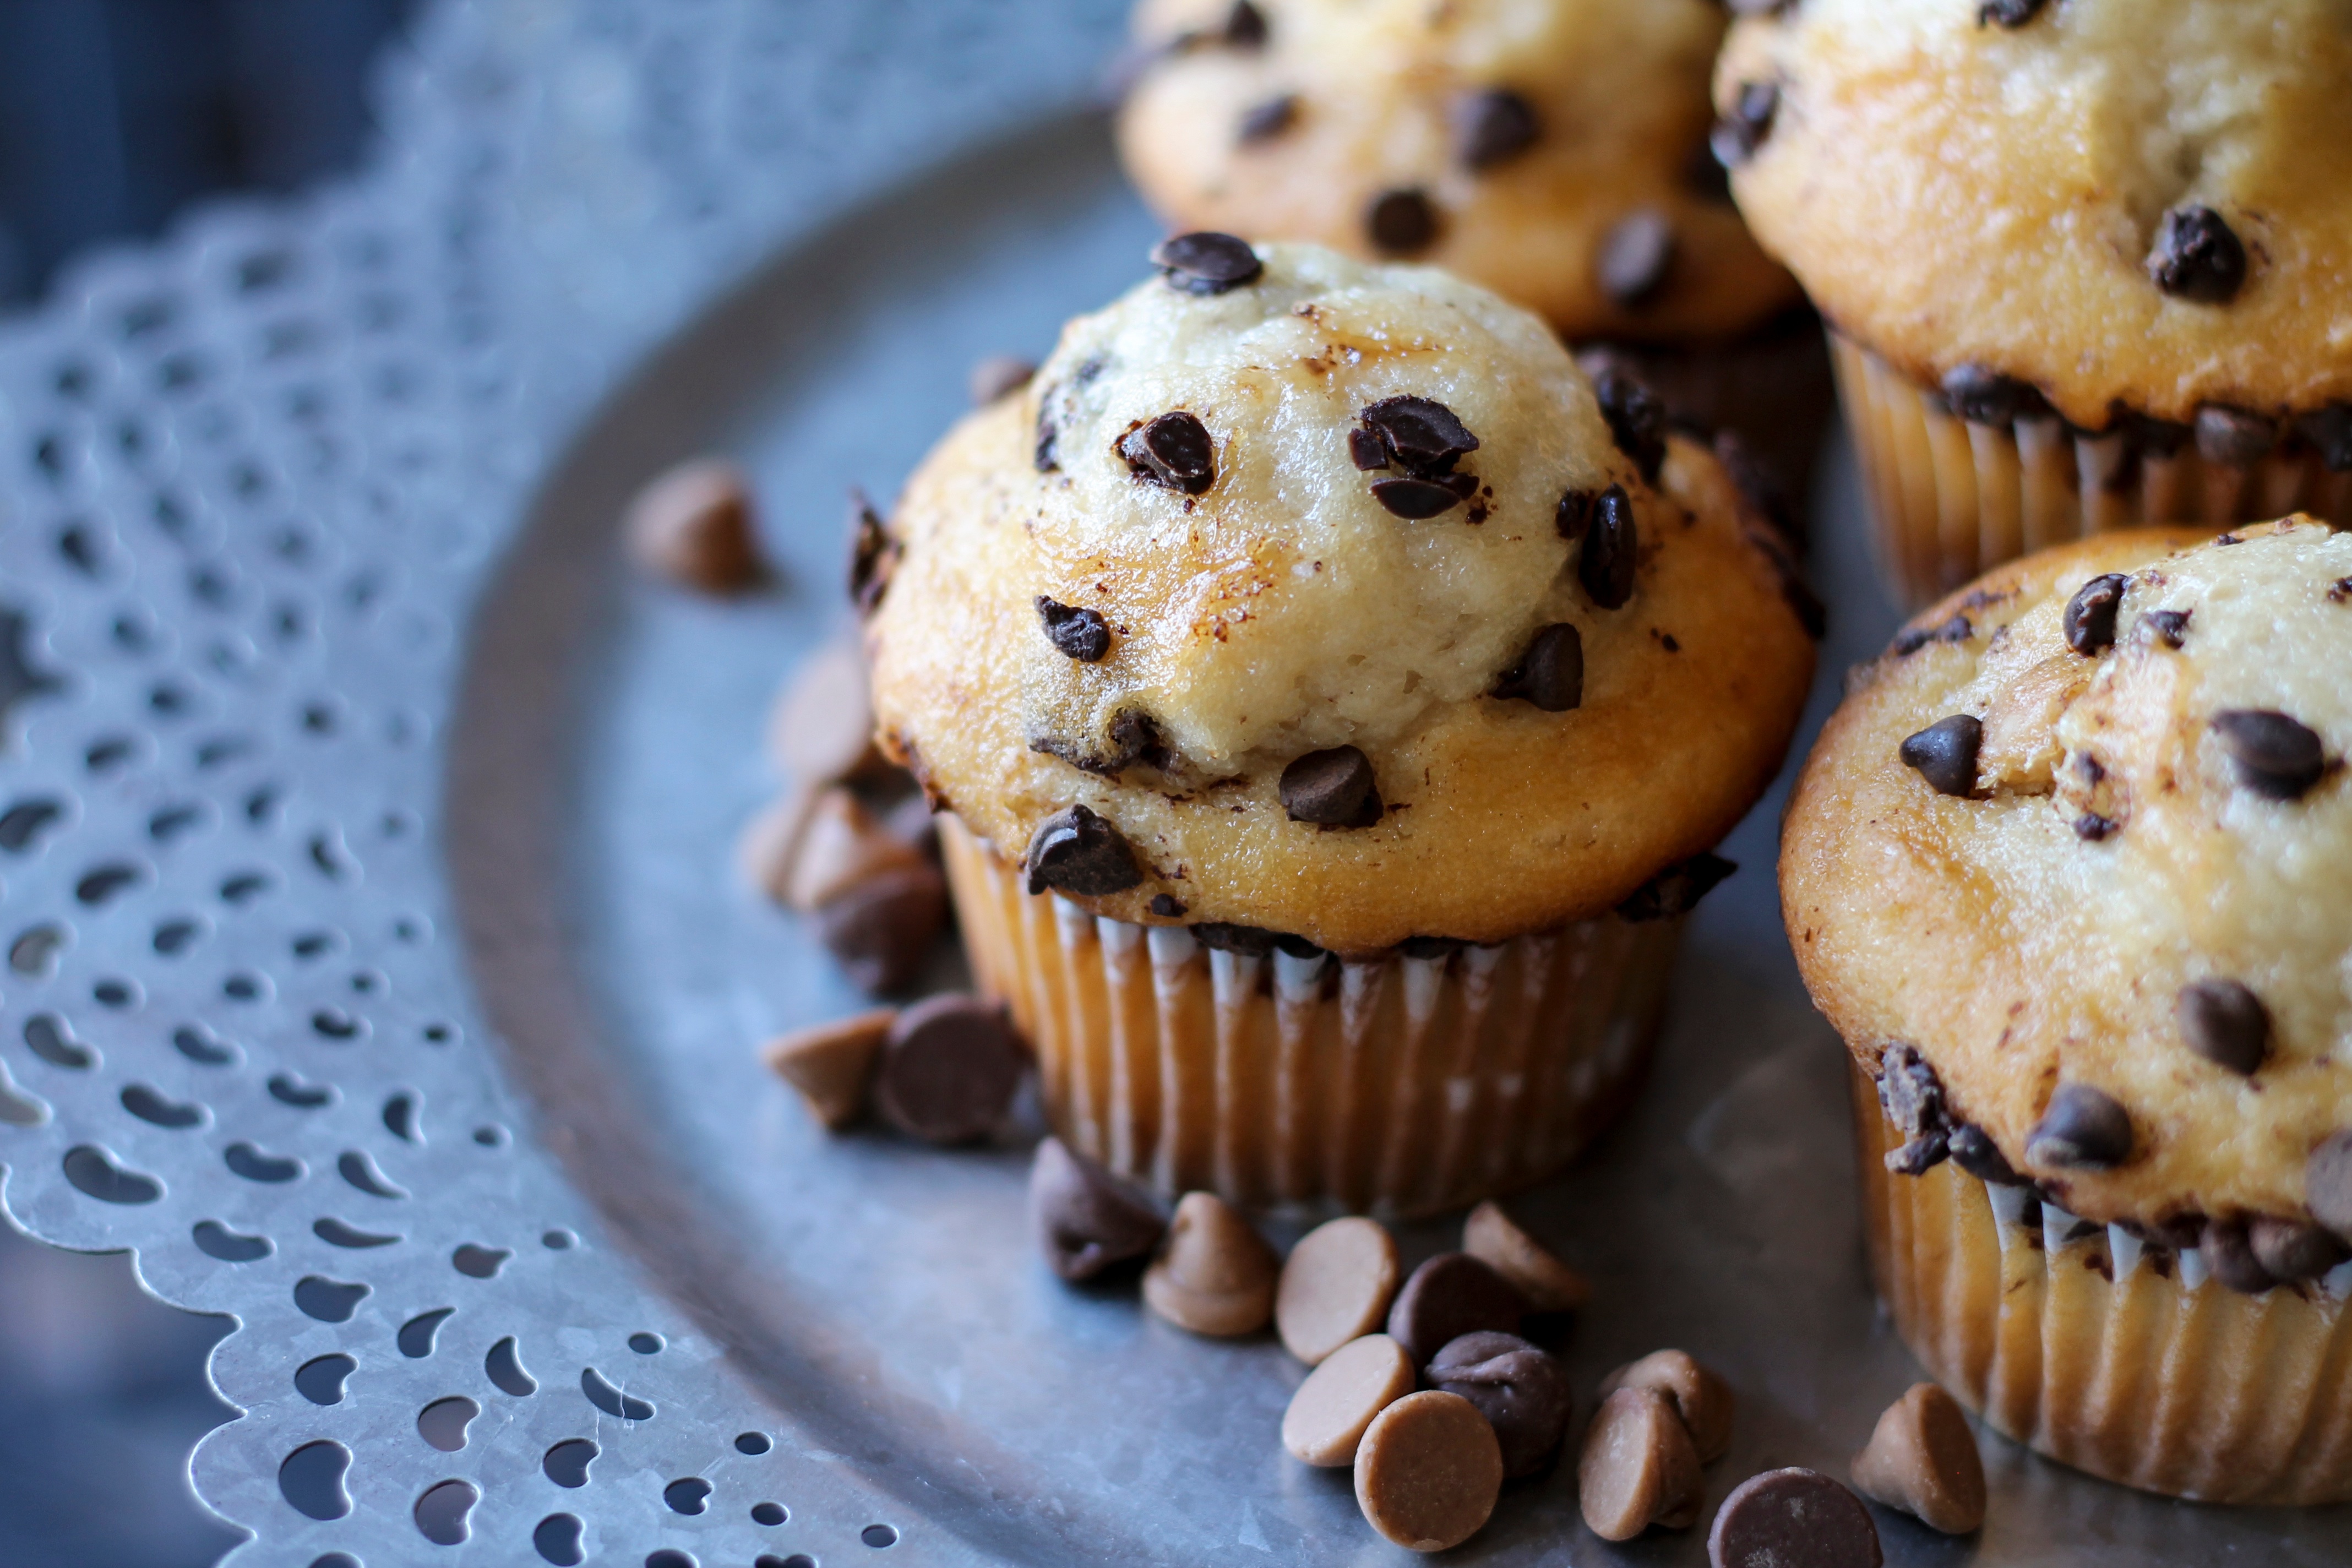
fruit, berry, food, produce, baking, dessert, cake, chocolate chip, muffin, icing, baked goods, flavor, cookie dough